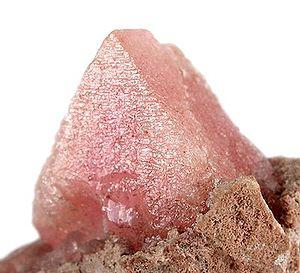
La datolite est une espèce minérale appartenant au groupe des silicates sous-groupe des nésosilicates, de formule CaB avec des traces : Mn, Mg, Al, Fe. Il s'agit précisément d'un hydroborosilicate assez rare, transparent, à éclat vitreux, incolore à blanc, à l'état pur. La formule brute double est parfois usitée, soit Ca₂B₂(SiO₄)₂(OH)₂.